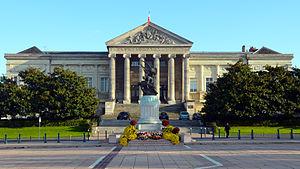
Palais de justice - Angers (Maine-et-Loire)
La cour d'appel d'Angers traite les affaires déjà jugées par les tribunaux de première instance de son ressort, elle à compétence sur les Tribunaux de Grande Instance d'Angers, Laval et Le Mans et sur les Tribunaux d'Instance des villes de Cholet, Saumur, Laval, La Flèche et Le Mans ainsi que sur les Tribunaux de commerce et Conseils de prud'hommes s'étendant sur les départements de Maine-et-Loire, de la Mayenne et de la Sarthe. Elle se situe dans le palais de justice d'Angers. Son adresse postale est 1, rue Waldeck Rousseau à Angers.
Le palais de justice d'Angers se situe à Angers en France, située face à la place du Maréchal-Leclerc, son adresse postale est 1, rue Waldeck Rousseau. Le palais a été inauguré en 1875 ; les façades et les toitures sont inscrites au titre de monument historique le 29 octobre 1975.